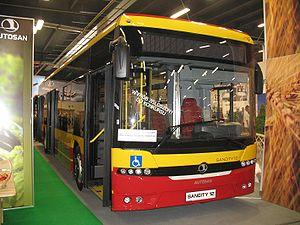
Autosan était une marque d'autobus de tourisme, interurbains et urbains, fabriqués par la compagnie polonaise Autosan S.A., dont les ateliers se trouvaient près de Sanok.